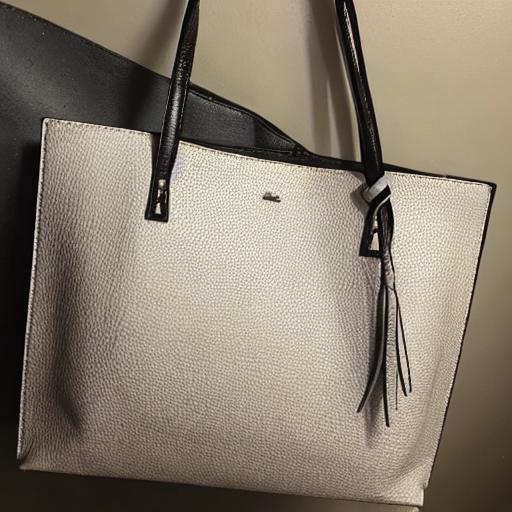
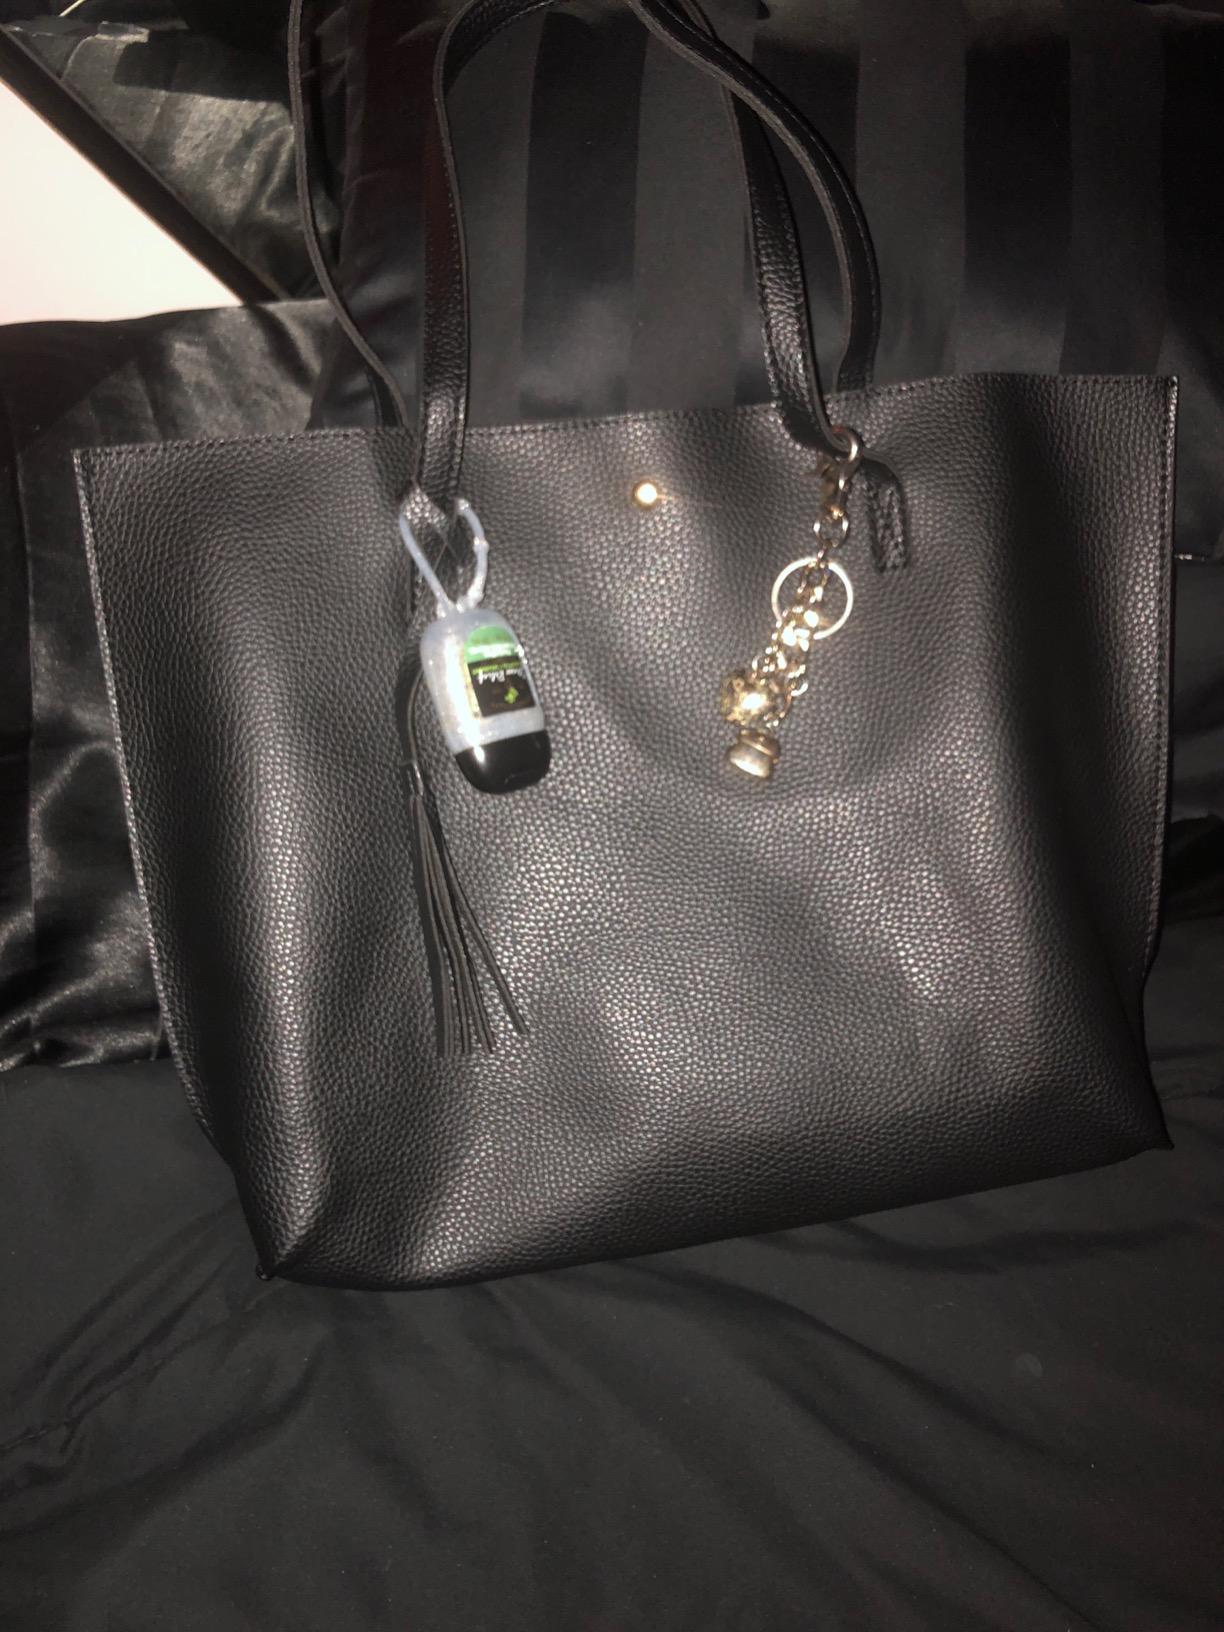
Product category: accessories_handbag
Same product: no